Meilong railway station

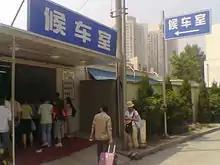
Meilong station in 2006

Meilong railway station is a disused railway station in Shanghai. It closed permanently when the new Shanghai South railway station opened in 2006. It was located near Jinjiang Action Park, serving regular trains to and from Hangzhou.